Del Rice

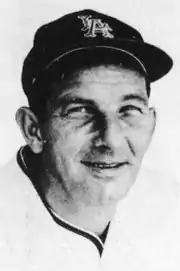
Rice as a coach for the Los Angeles Angels, circa 1965.

Rice had his best season in 1952, posting a .259 batting average along with 11 home runs and a career-high 65 runs batted in. He also led National League catchers in games played, putouts, assists and in baserunners caught stealing. The following season, Rice was named as a reserve player for the National League team in the 1953 All-Star Game, although an injury kept him from participating in the game. Rice was injured during a game against the Dodgers on June 7 1954 when Roy Campanella stole home and spiked Rice's leg. While he was sidelined with the injury, his replacement, Bill Sarni hit for a .300 average for the remainder of the season.